Gianfranco Miglio

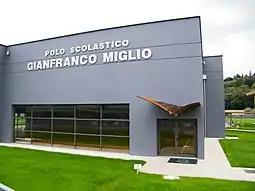
Gianfranco Miglio School Centre in Adro

Gianfranco Miglio (11 January 1918 – 10 August 2001) was an Italian jurist, political scientist, and politician. He was a founder of the Federalist Party. For thirty years, he presided over the political science faculty of Milan's Università Cattolica (Catholic University). Later on in his life, he was elected as an independent member of the Parliament to the Italian Senate for Lega Nord. The supporters of Umberto Bossi's party called him "Prufesùr" (the Professor), a Lombard nickname to remember his role. He was the runner-up in the 1992 presidential election.